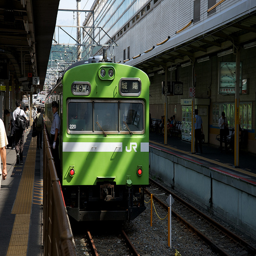
A green train parked in front of a train station.
A green train on tracks pulling into a public transportation boarding area.
A lime green train at a station waiting for passengers.
A green train is at the station in Japan.
A green passenger train stops in a station to pick up passengers.